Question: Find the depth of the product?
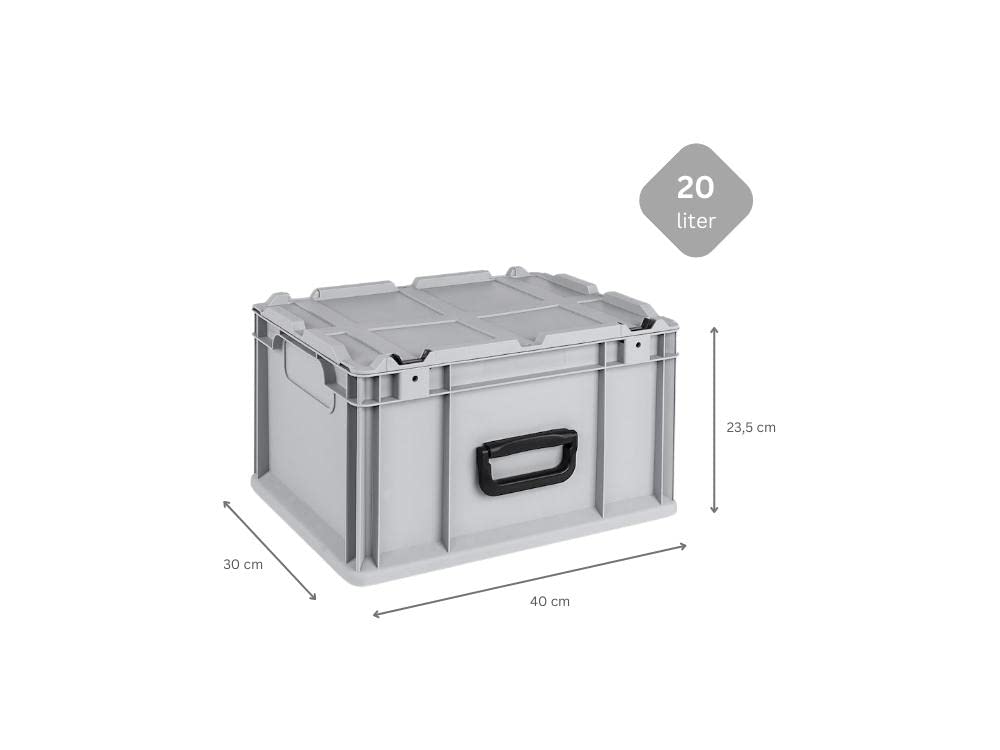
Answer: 40.0 centimetre